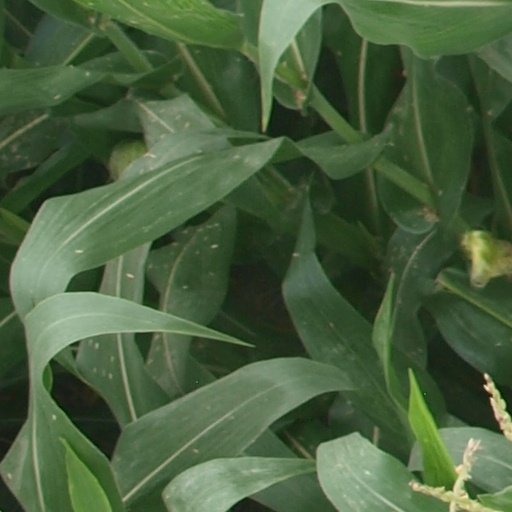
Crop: maize; corn